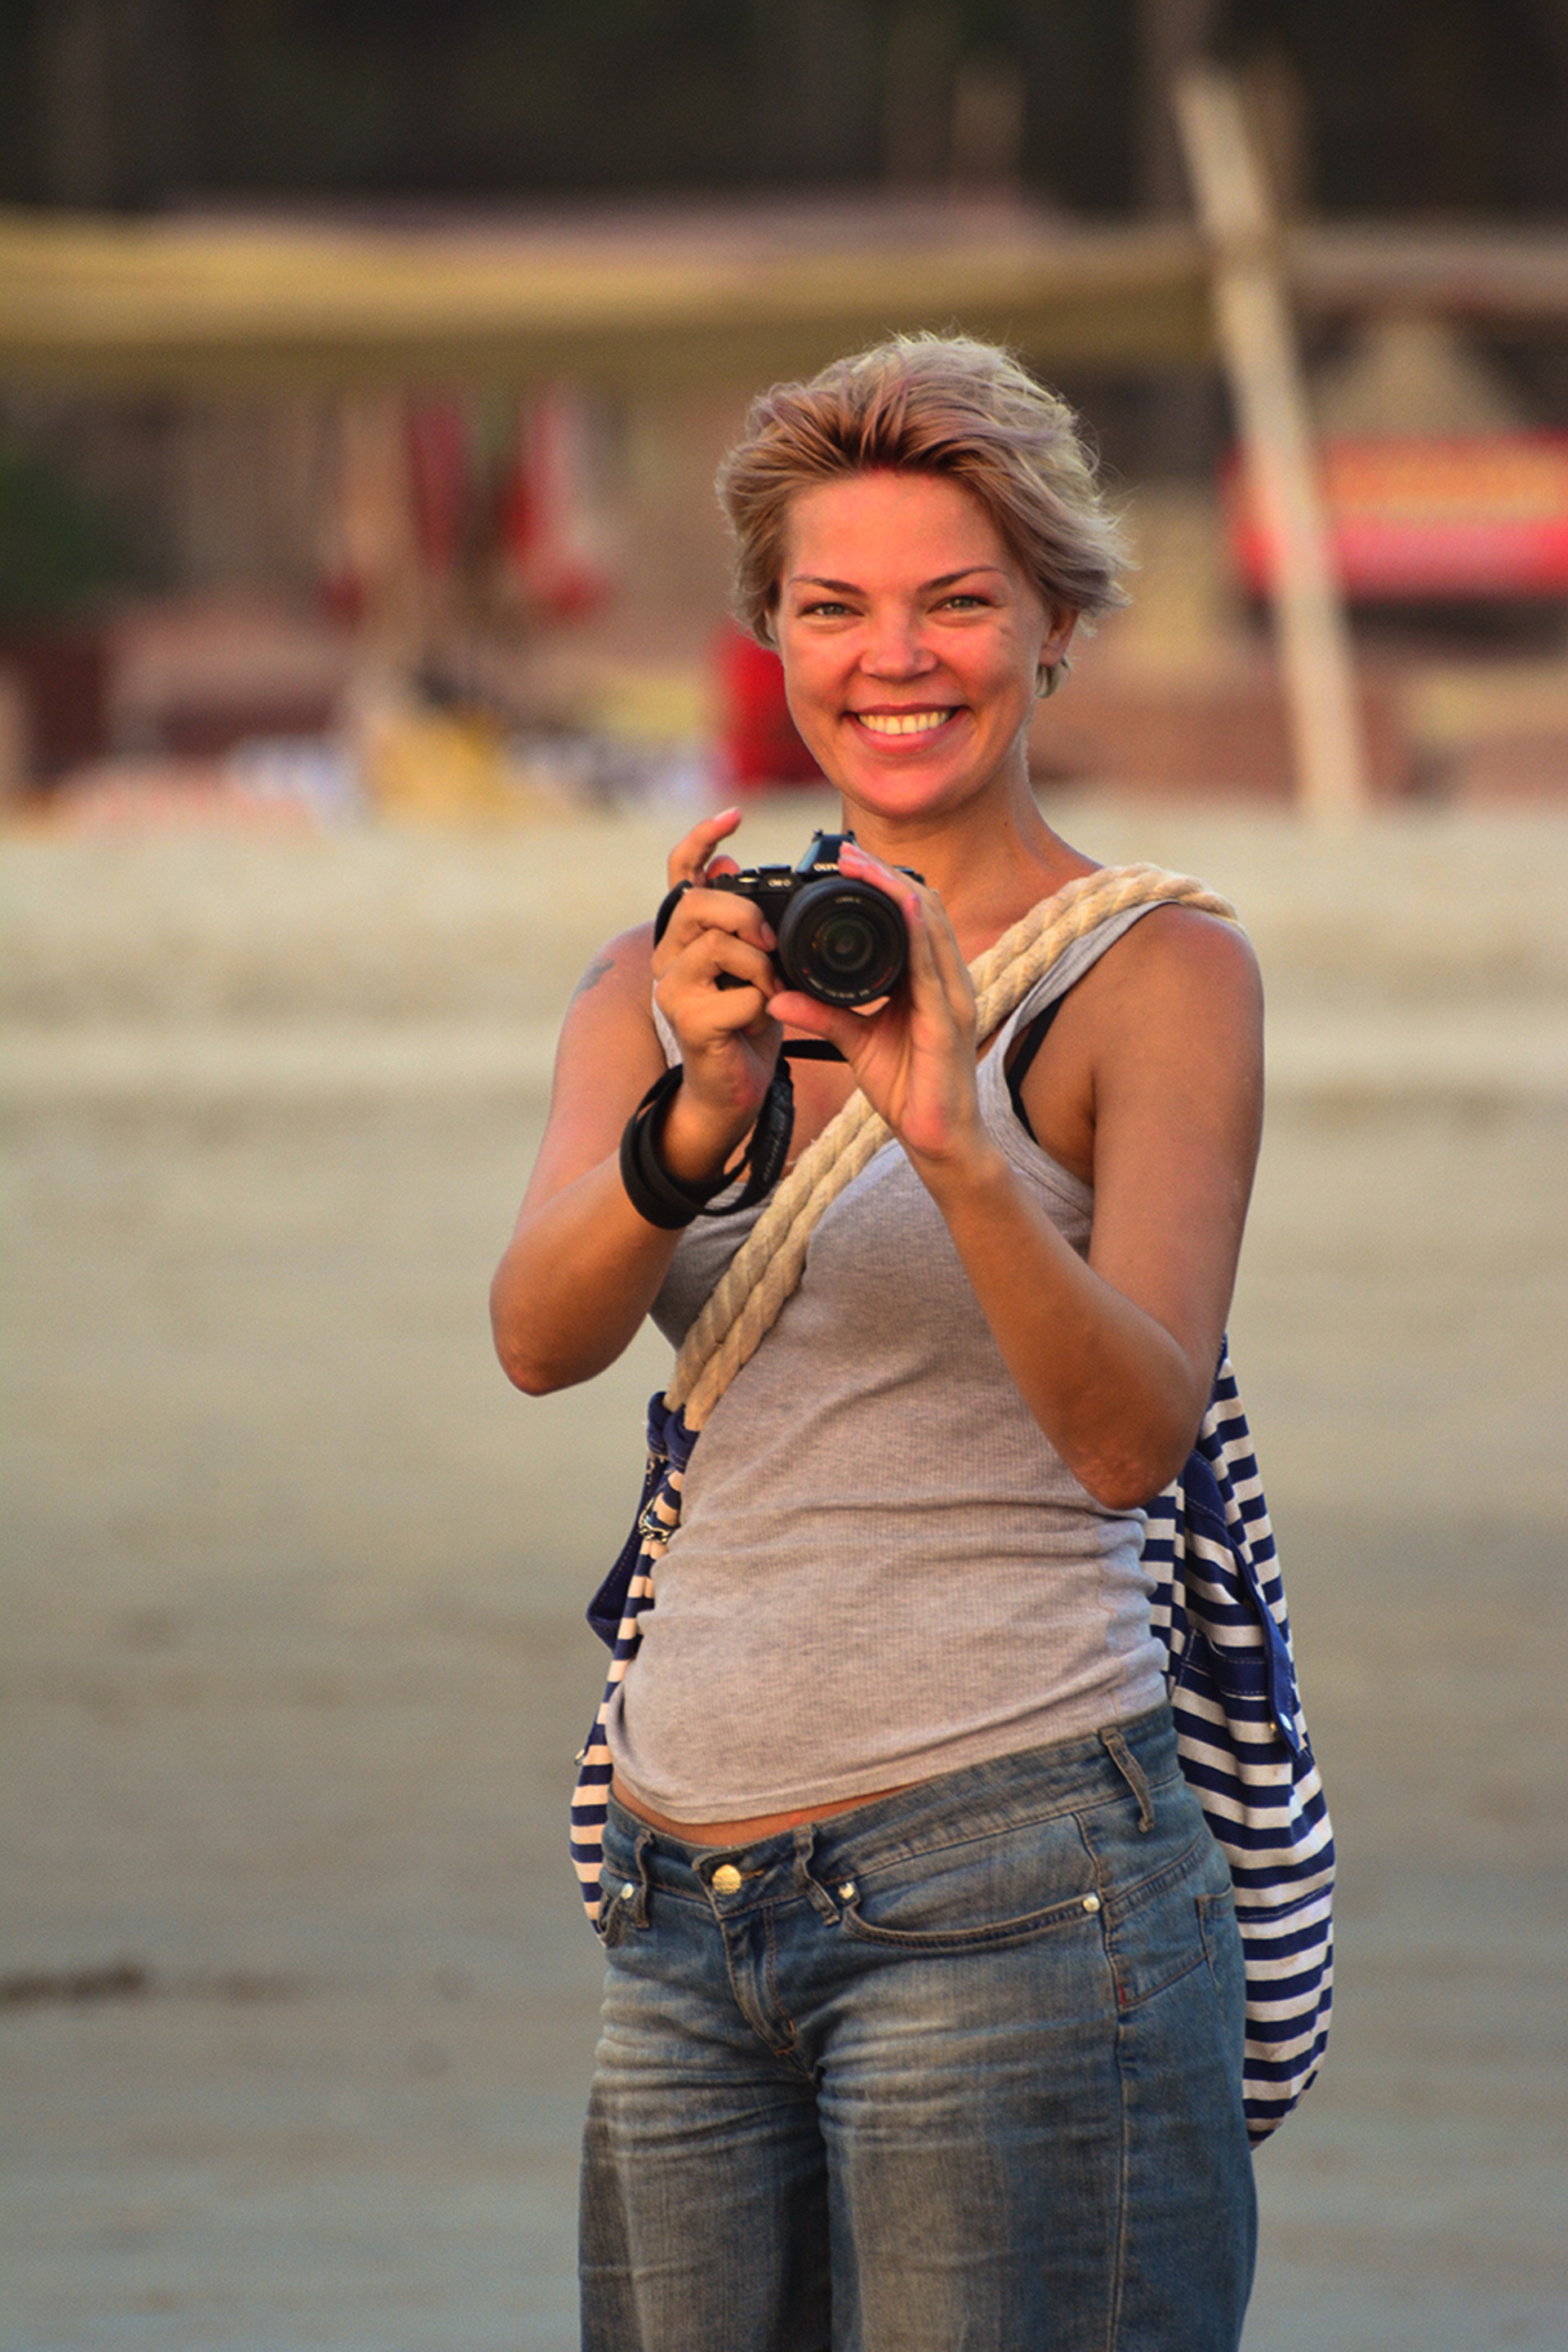
person, people, girl, woman, camera, photography, photographer, photo, male, model, young, child, lady, facial expression, smiling, smile, human body, outdoors, fun, focus, picture, digital, beauty, shot, hobby, abdomen, photo shoot, capturing